Bandook

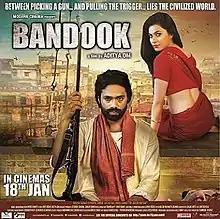
Movie official poster

Bandook is a 2013 Bollywood crime film starring Aditya Om, Manisha Kelkar and Arshad Khan. The film was directed and produced by Aditya Om.